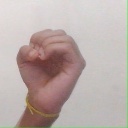
अक्षर: ऊ